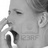
Emotion: neutral